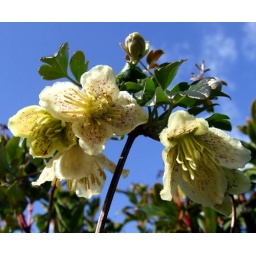
Winter clematis against a blue sky